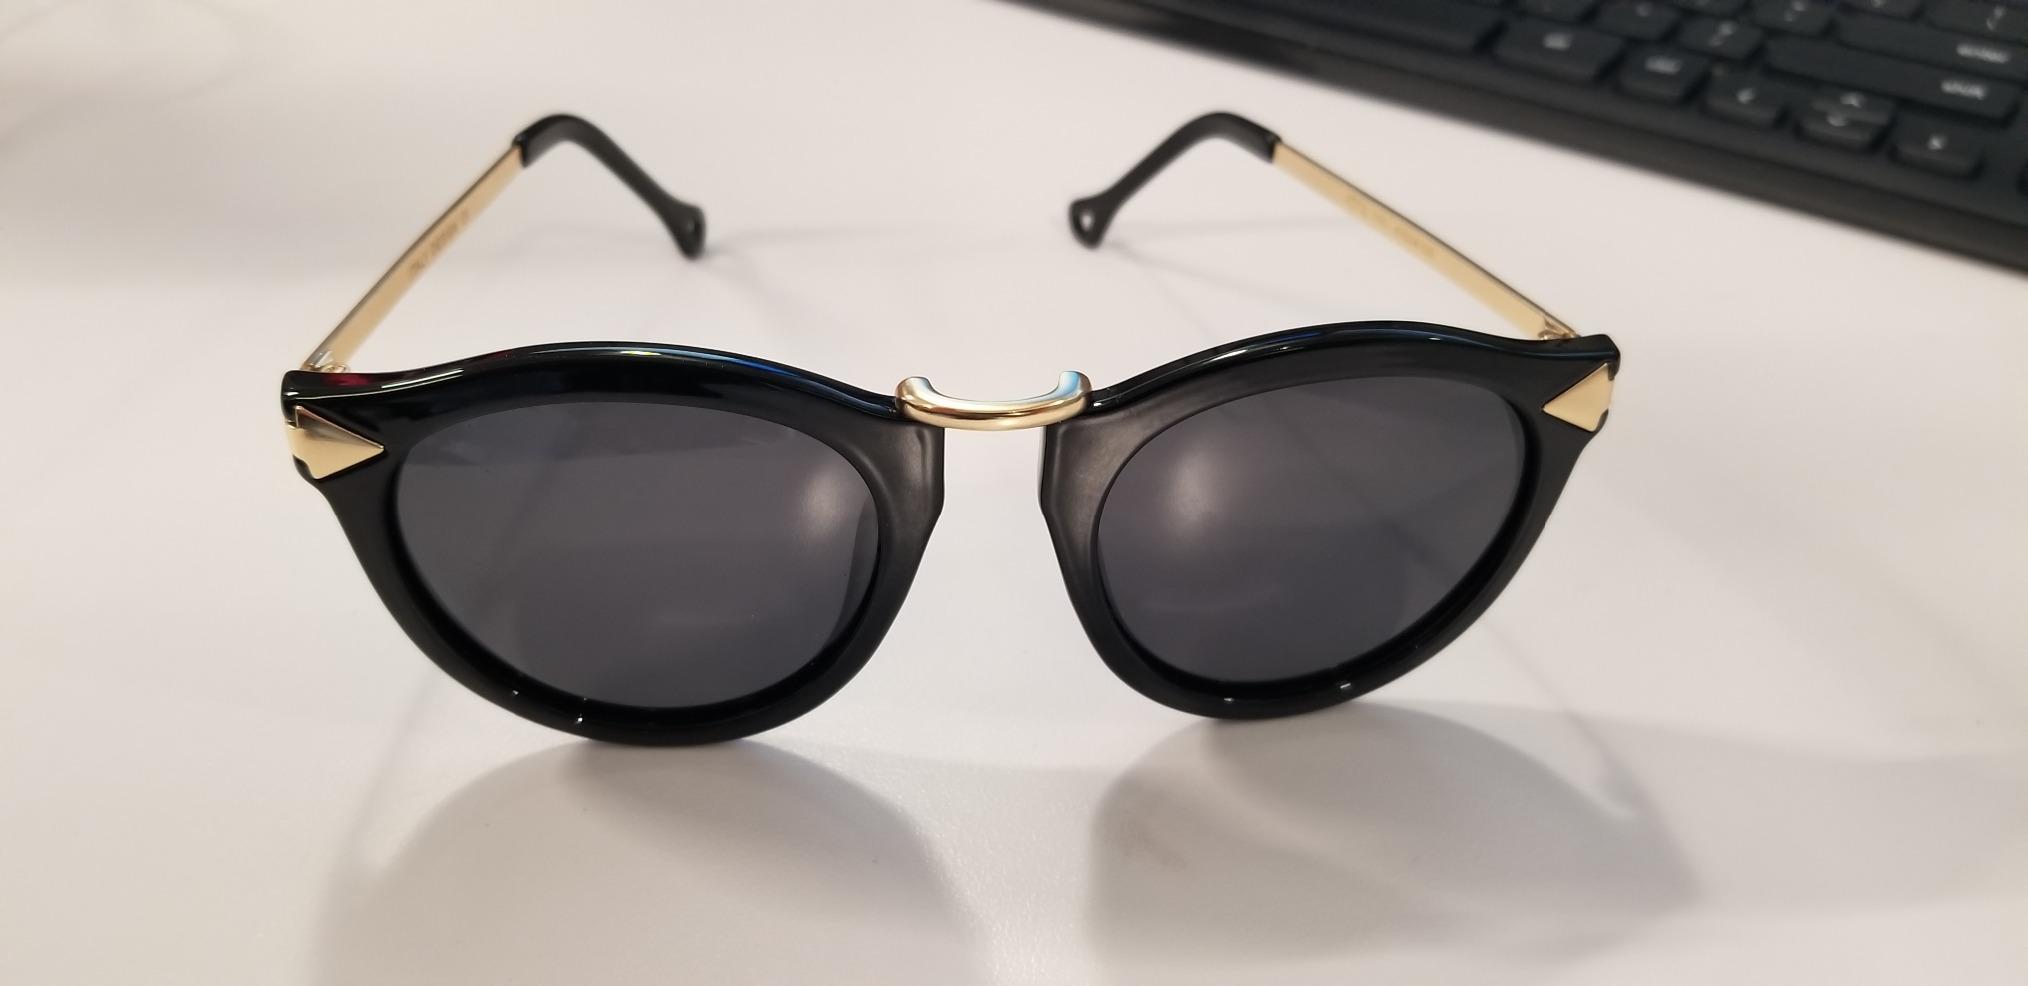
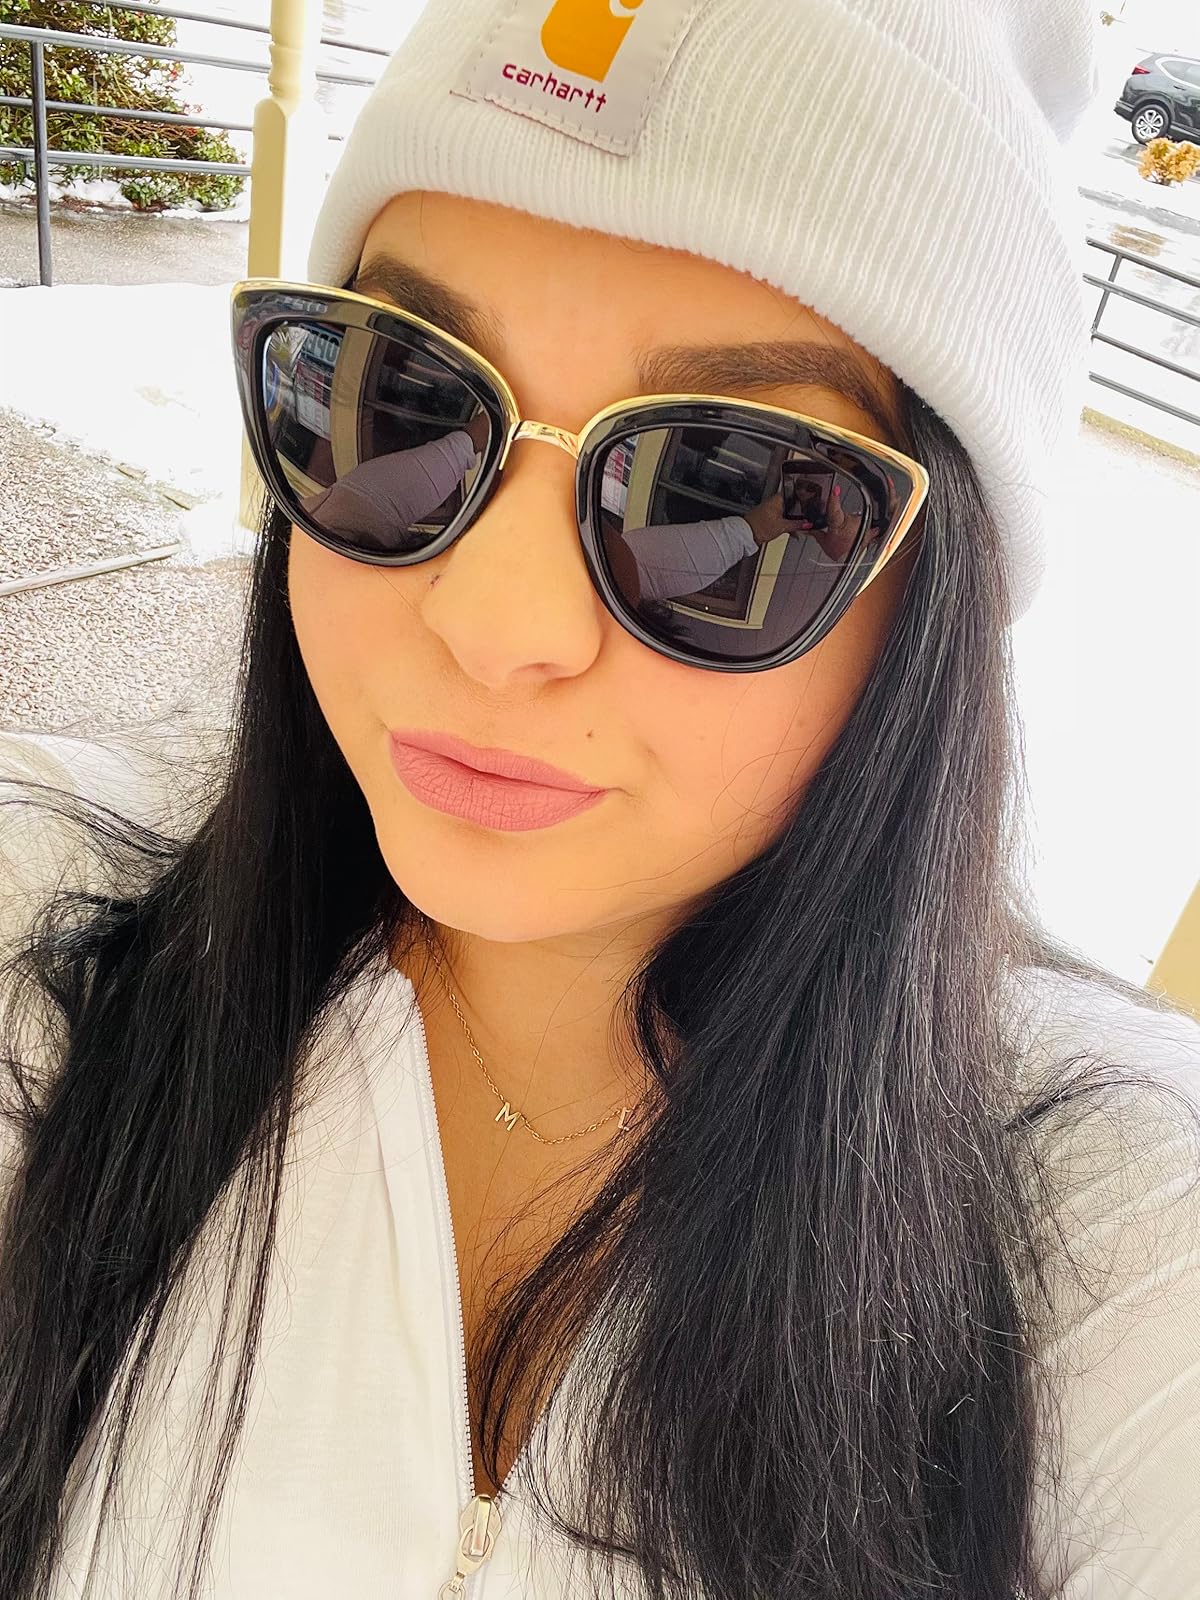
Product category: accessories_sunglasses
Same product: no